Glassing

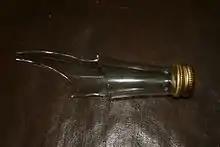
A broken bottle for glassing.

Glassing (or bottling in New Zealand) is a physical attack using a glass or bottle as a weapon. Glassings can occur at bars or pubs where alcohol is served and such items are readily available. The most common method of glassing involves the attacker smashing an intact glass vessel in the face of the victim, though it can also be smashed onto a surface, then gripped by the remaining base of the glass or neck of the bottle with the broken shards protruding outwards and used in a manner similar to a knife.